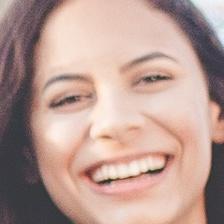
Label: faces